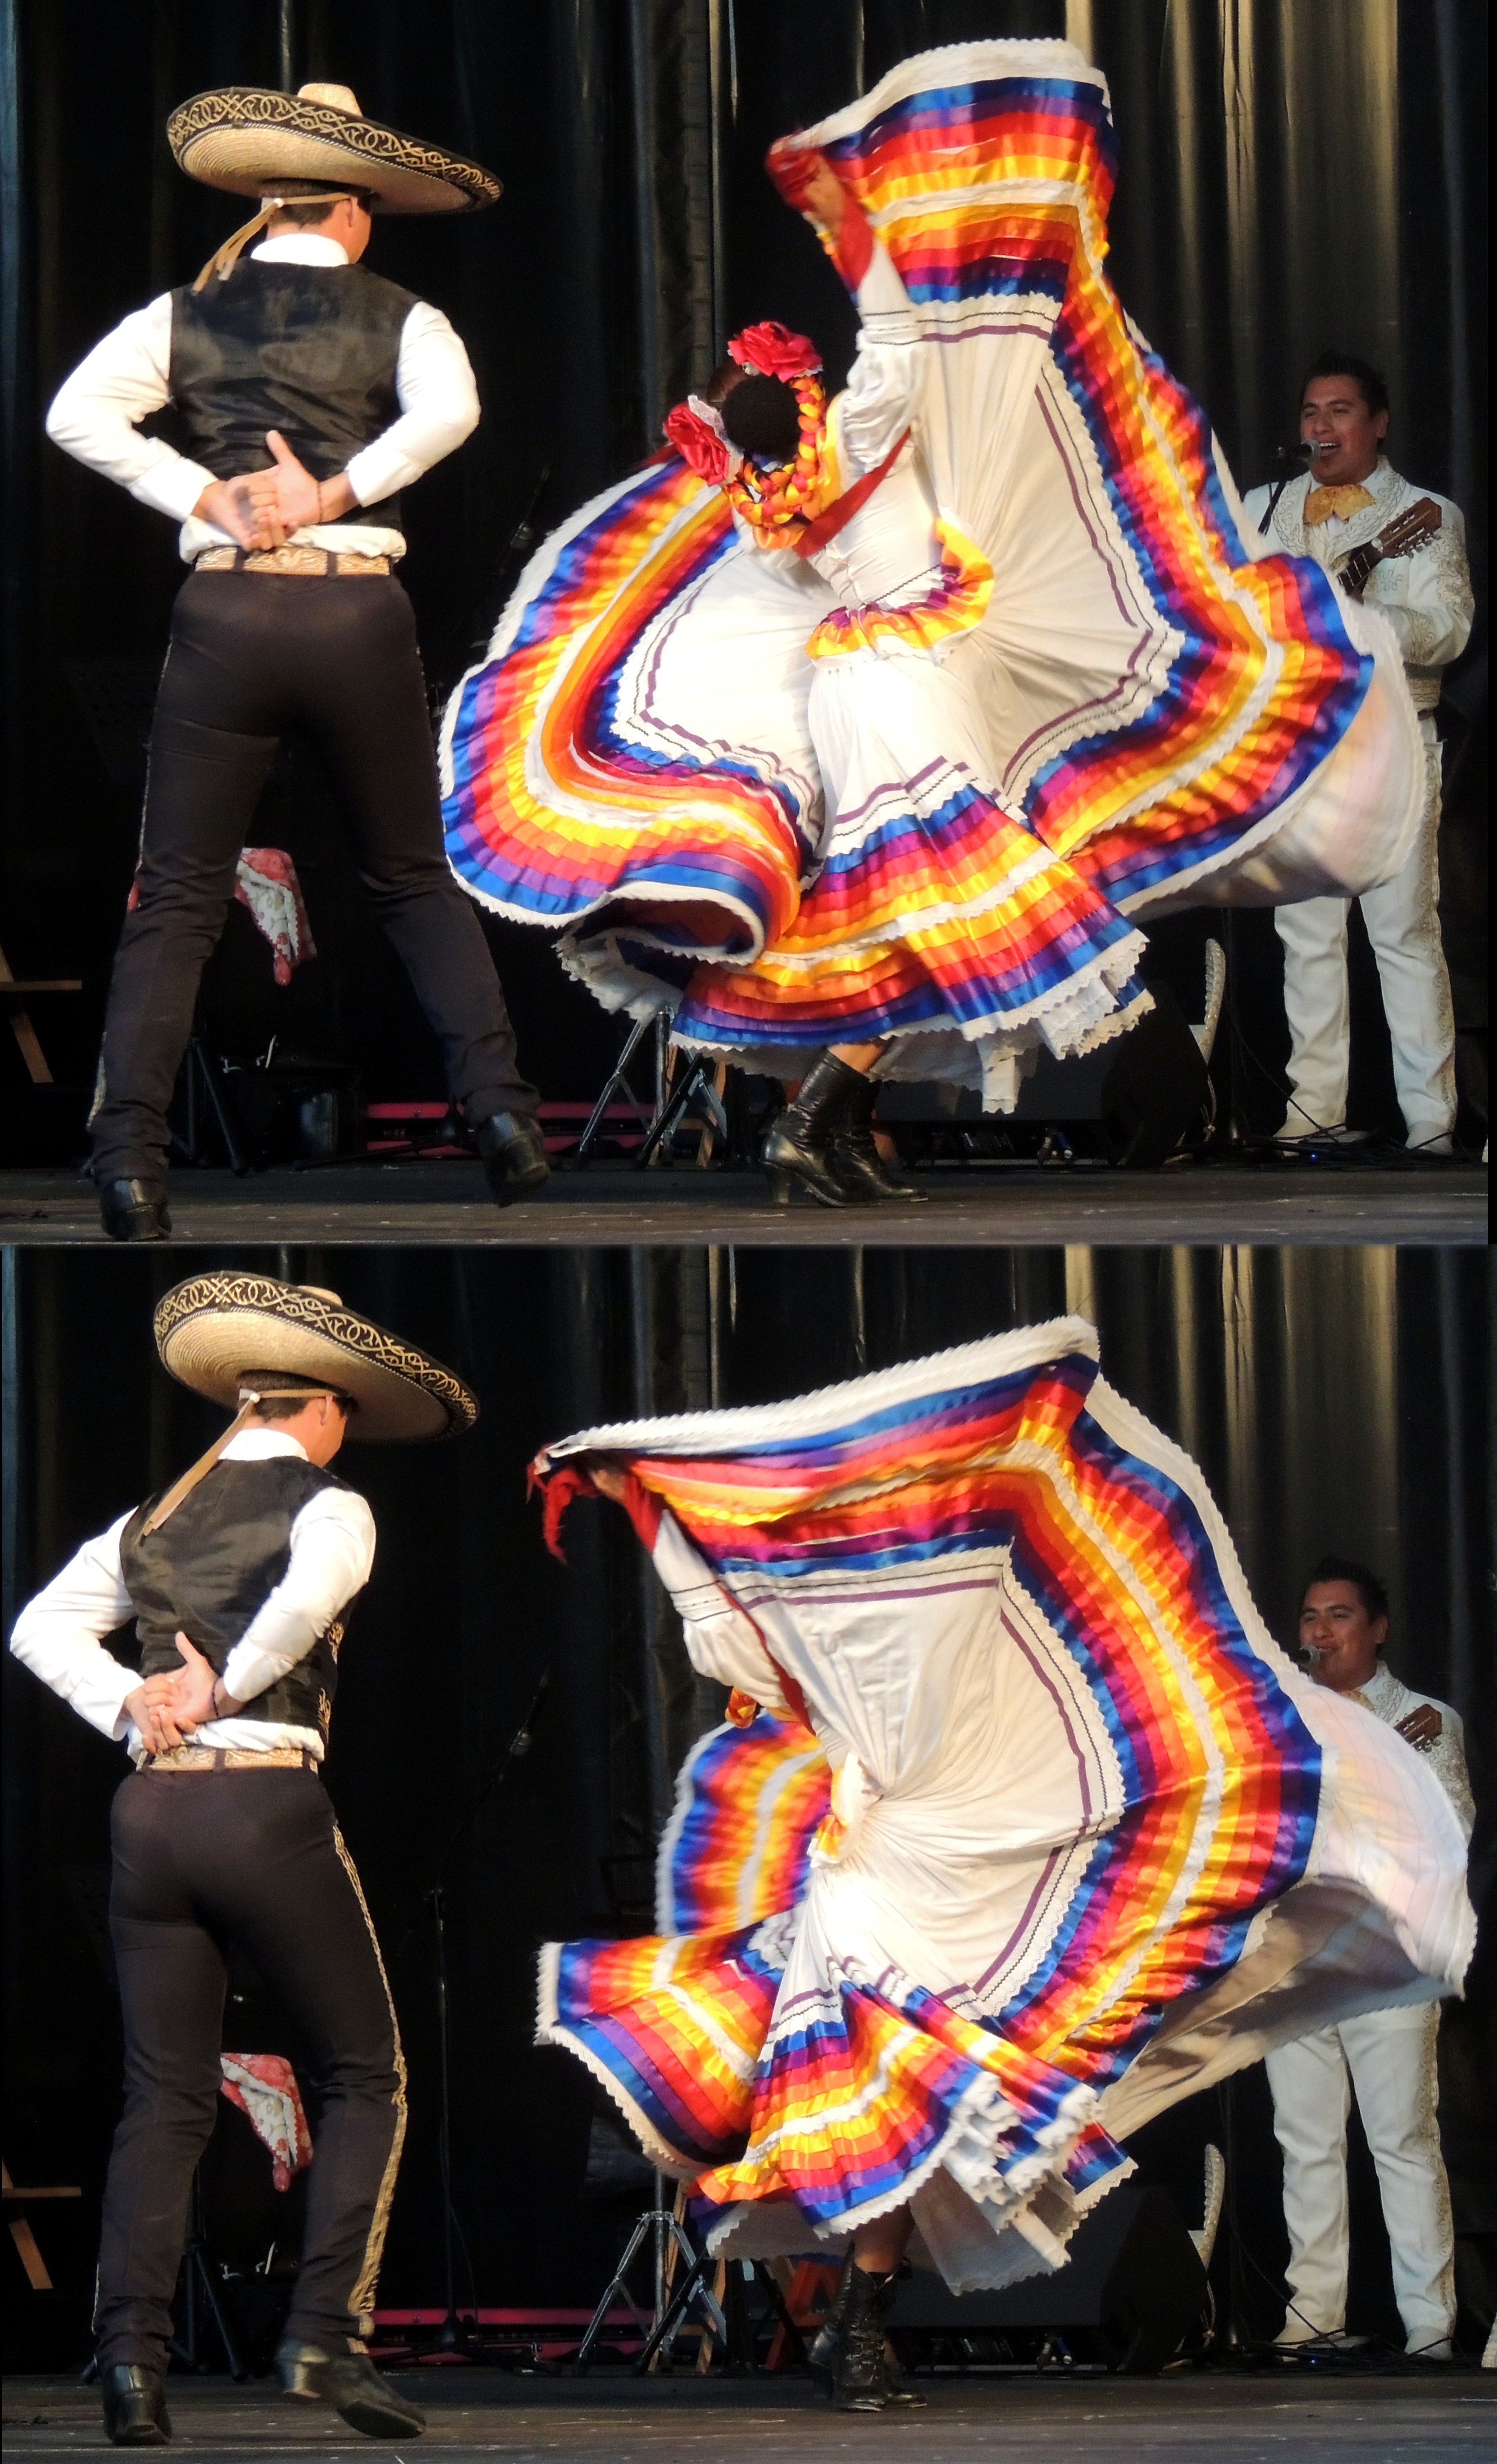
dance, fashion, clothing, performance art, stage, performance, event, costume, entertainment, performing arts, musical theatre